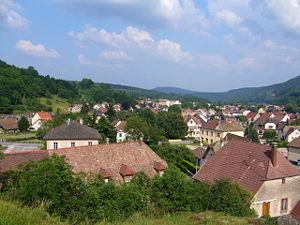
Vue sur Lièpvre depuis la Collinière
Lièpvre est une commune française située dans le département du Haut-Rhin, en région Grand Est.